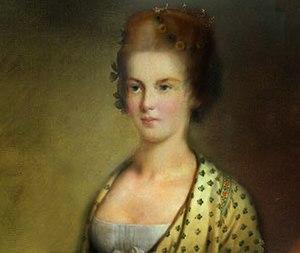
Marie Anne Périchon de Vandeuil, connue en Argentine comme Ana ou Anita Périchon, Madame Périchon et surtout par son surnom « La Perichona », née le 4 avril 1775 à Saint-Denis de la Réunion et morte le 2 décembre 1847 à La Matanza dans la province de Buenos Aires, est une Franco-Argentine membre de la haute société ayant fait scandale à Buenos Aires et Rio de Janeiro durant les années 1800.